Cutinase

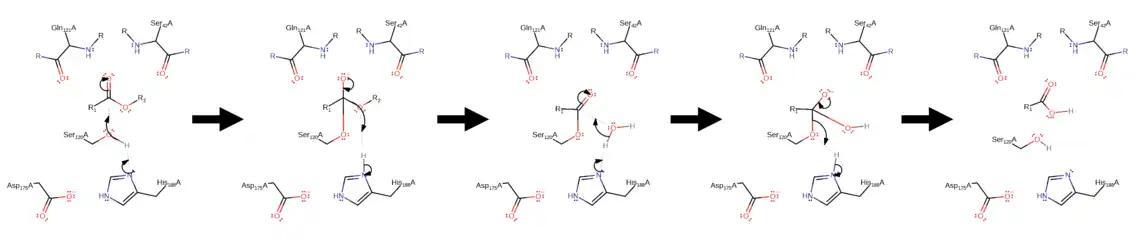
Step by step mechanism of the hydrolysis of cutin polymers via the serine-histidine-aspartate residues in the active site of cutinase. Image adapted from Mei Leung, Gemma L. Holliday, and James Willey.

The stability of cutinases in higher temperatures (20-50 °C) and its compatibility with other hydrolytic enzymes has potential applications in the detergent industry. In fact, it has been shown that cutinases are more efficient at cleaving and eliminating non-calcium fats from clothing when compared against other industrial lipases. Another advantage of cutinase in this industry is its ability to be catalytically active with both water- and lipid-soluble ester compounds, making it a more versatile degradative agent. This versatility is also subjecting cutinase to experiments in enhancing the biofuel industry because of its ability to facilitate transesterification of biofuels in various solubility environments.